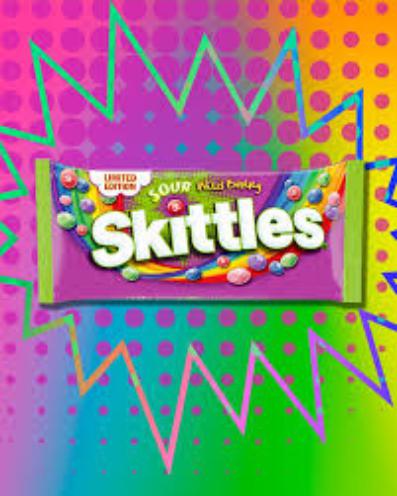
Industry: Food